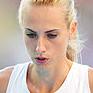
Age: 25